Rochsburg Castle

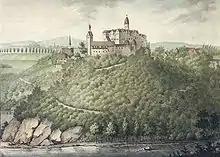
Schloss Rochsburg around 1830

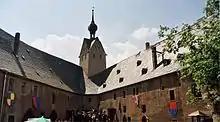
Outer ward

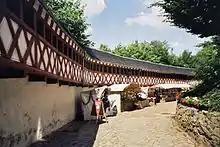
Wall walk

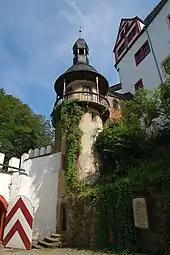
Entrance

Although a certain Gunteros de Rochsberg was mentioned several times from the 1190s, it is not certain whether the castle itself was built before 1200. Gunteros was first mentioned in 1195 in a Wettin document. The name of the Barony of Rochsburg appears several times in the records of the early 13th century.